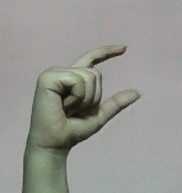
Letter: dal